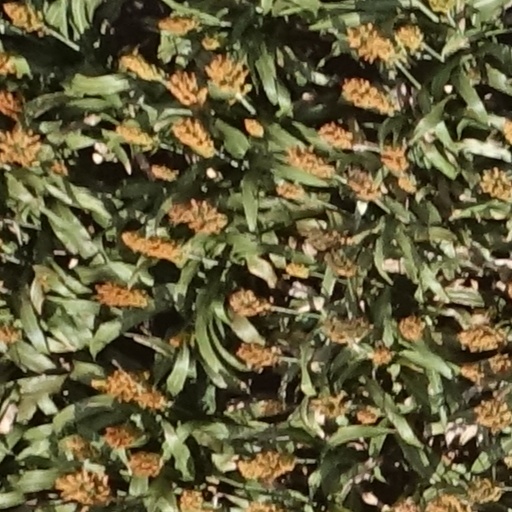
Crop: sorghum